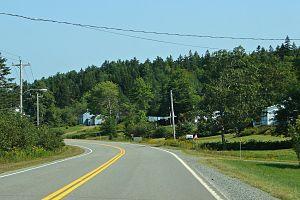
Dean est une communauté de la vallée de la Musquodoboit en Nouvelle-Écosse au Canada. Elle est située sur la frontière entre la municipalité régionale de Halifax et le comté de Colchester sur la route 336. L'économie de la communauté est principalement basée sur les industries agricole et forestière.